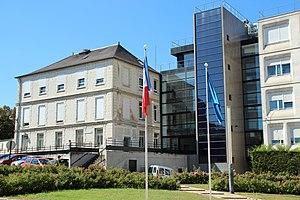
Centre Hospitalier d'Orsay dans la ville d'Orsay en France. Camera location48°
Orsay est une commune française située dans le département de l’Essonne en région Île-de-France.